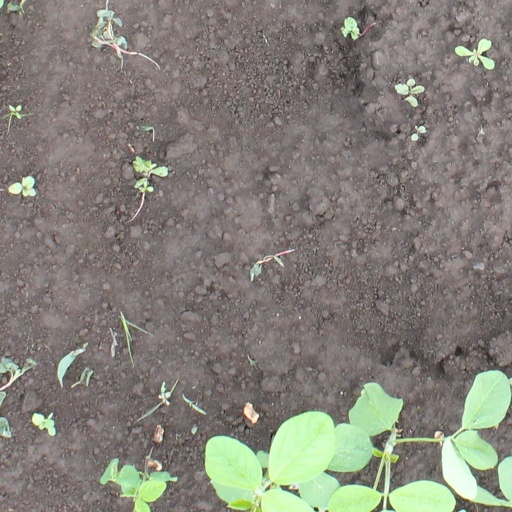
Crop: soybean